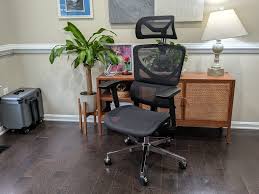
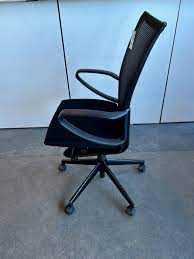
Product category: items_chair
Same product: no